Lucy Higgs Nichols

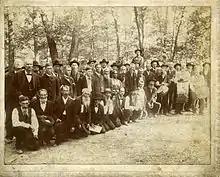
Group of Civil War and Spanish–American War soldiers and veterans at a reunion in English, Indiana in 1898. Several are identified: front row, 4th from left is Lemuel Ford; front row, 10th from left (dark hat and beard): Winfield Scott Sloan; 2nd row from front, 1st on left: Peter Gottfried; 2nd row 6th from left (long white beard): Henry McCowan; 2nd row, 7th from left (African-American woman): Lucy Nichols; 2nd row, man with largest drum: Tim Ingle. Stuart B. Wrege History Room, New Albany - Floyd County Public Library

As the Grand Army of the Republic was forming posts all over the nation, Lucy was made an honorary member of Sanderson's Post. She attended every meeting and reunion with the soldiers. At the last meeting of more than seventy veterans the officers escorted her with much respect. Many volunteer nurses during the war were denied pensions, and Lucy was no exception; but the GAR rallied to her defense again. She was eventually granted $12 a month in a special act reported by The Committee on Pensions on July 1, 1898, which subsequently made her famous, through the many newspaper stories on the granting of the pension.